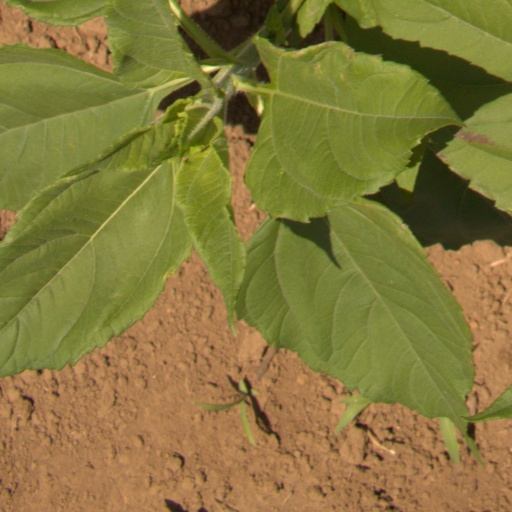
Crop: Jerusalem artichoke